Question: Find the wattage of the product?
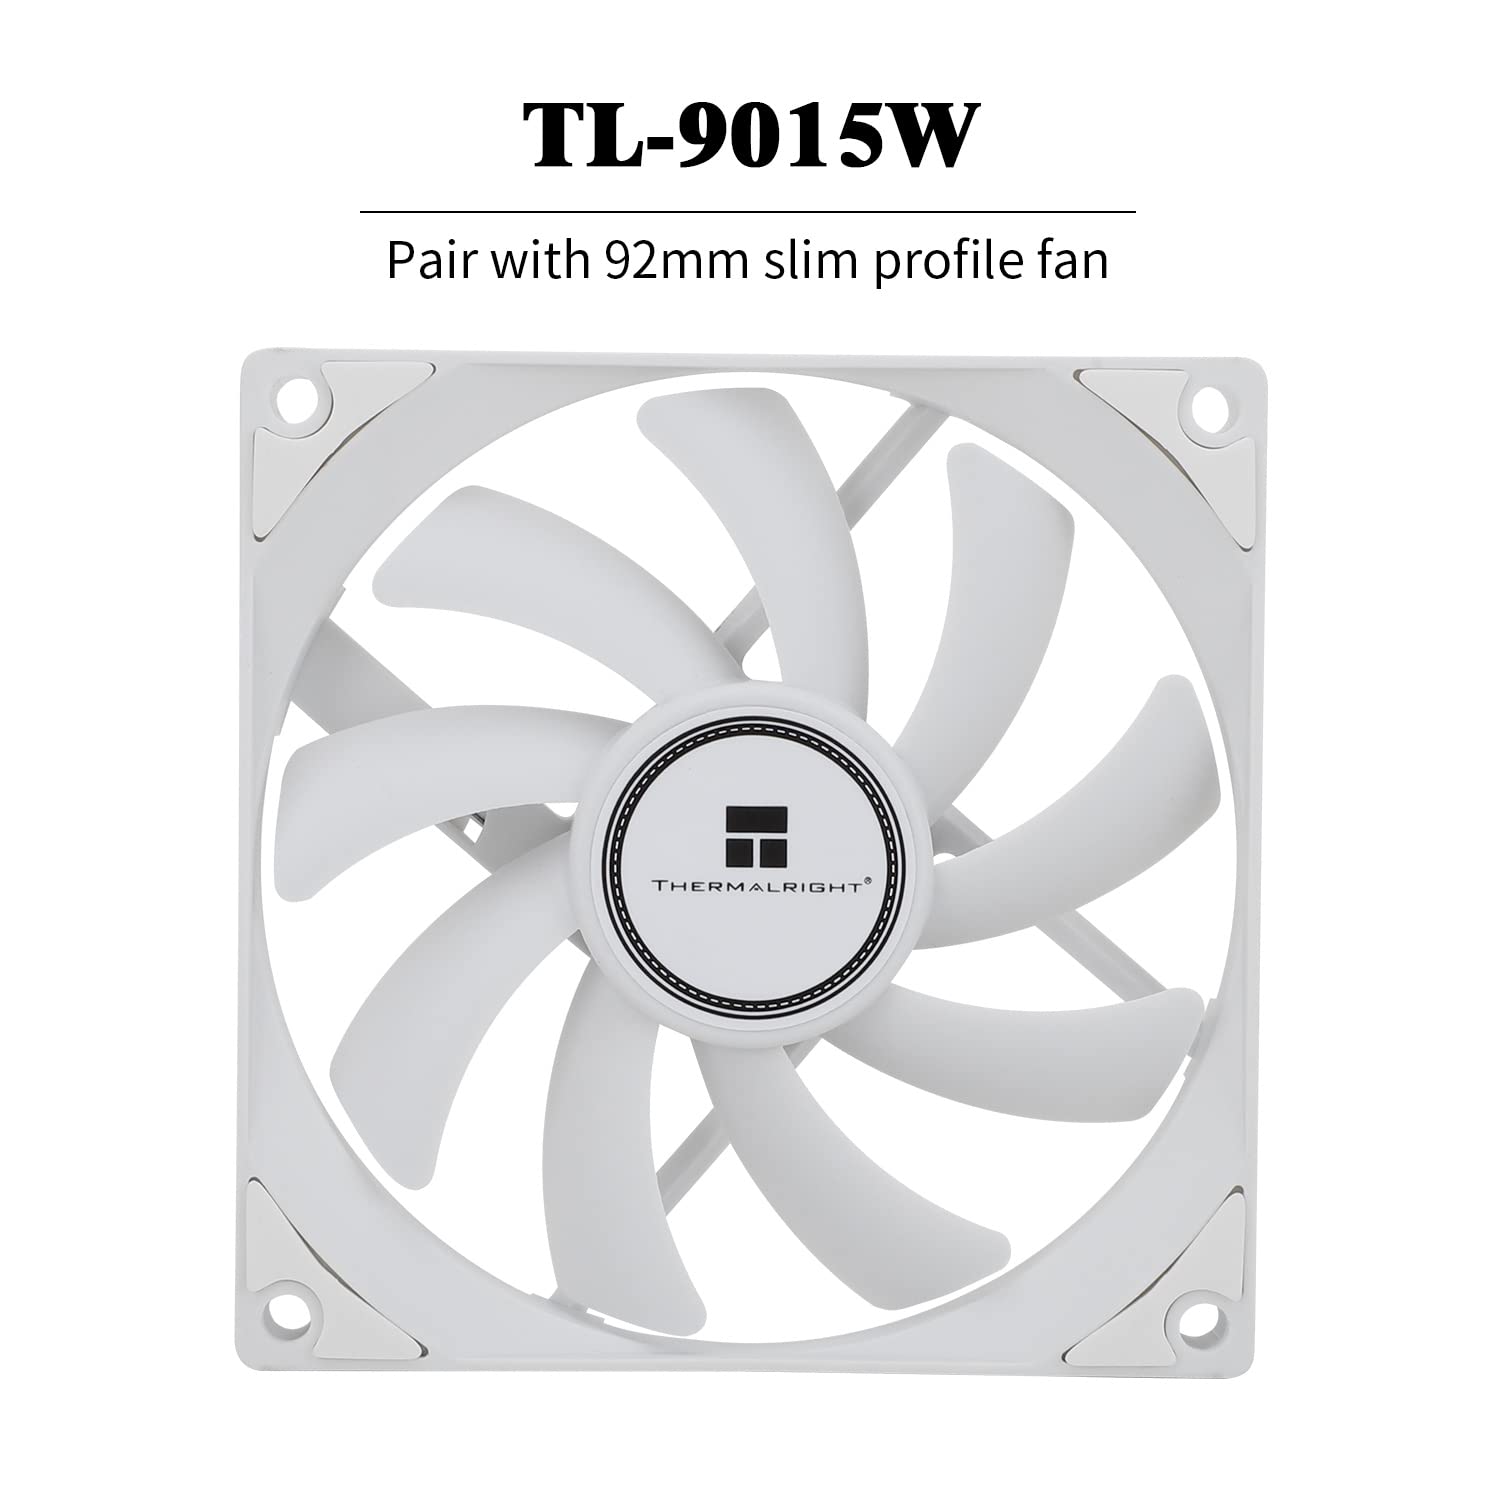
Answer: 9015.0 watt